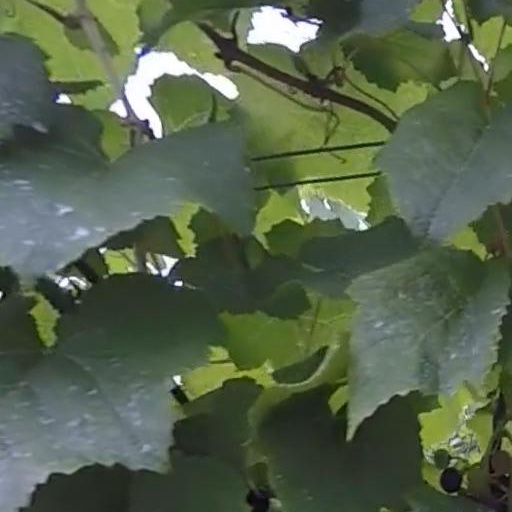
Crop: grape